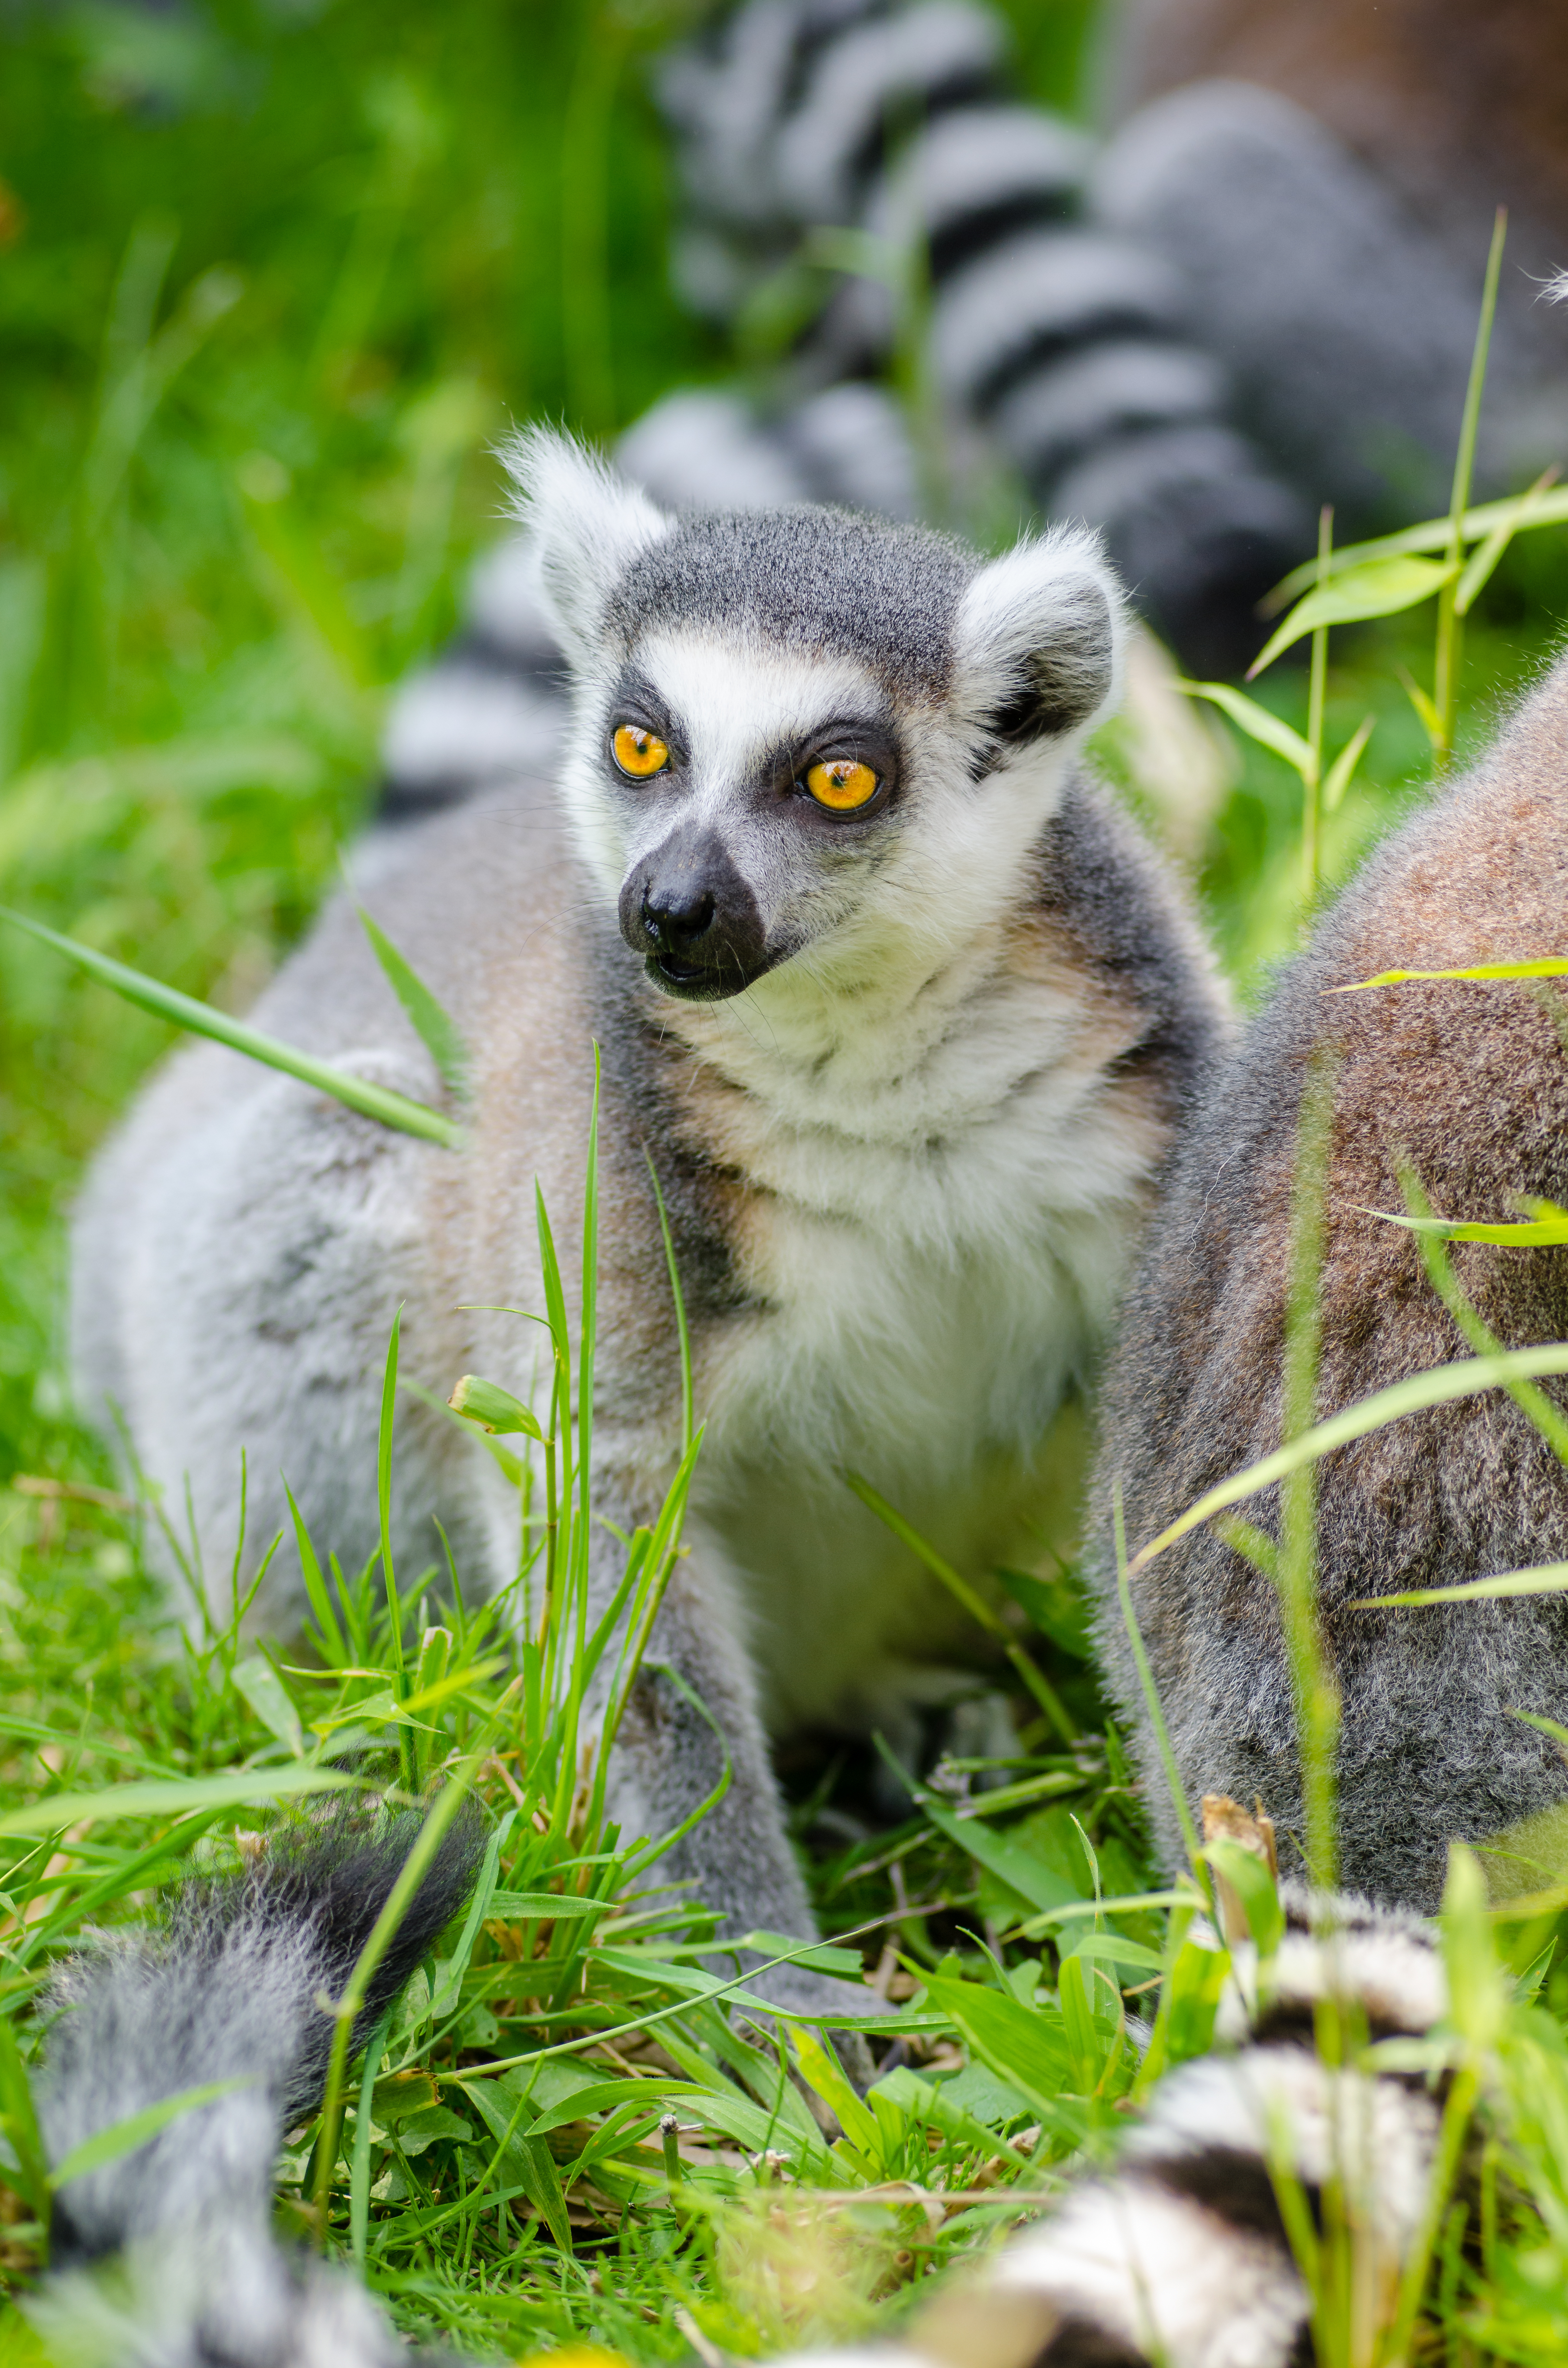
nature, animal, wildlife, zoo, mammal, fauna, primate, madagascar, vertebrate, lemur